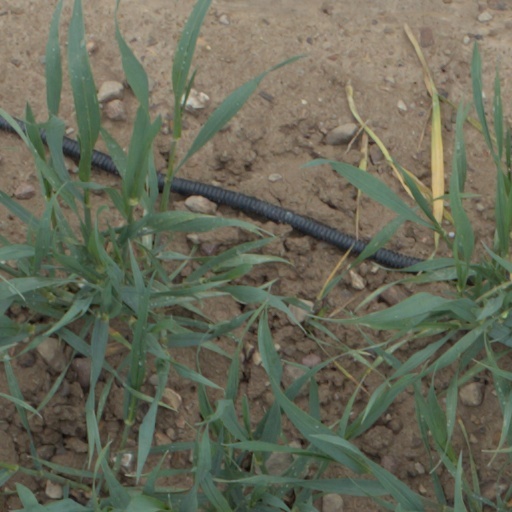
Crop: wheat